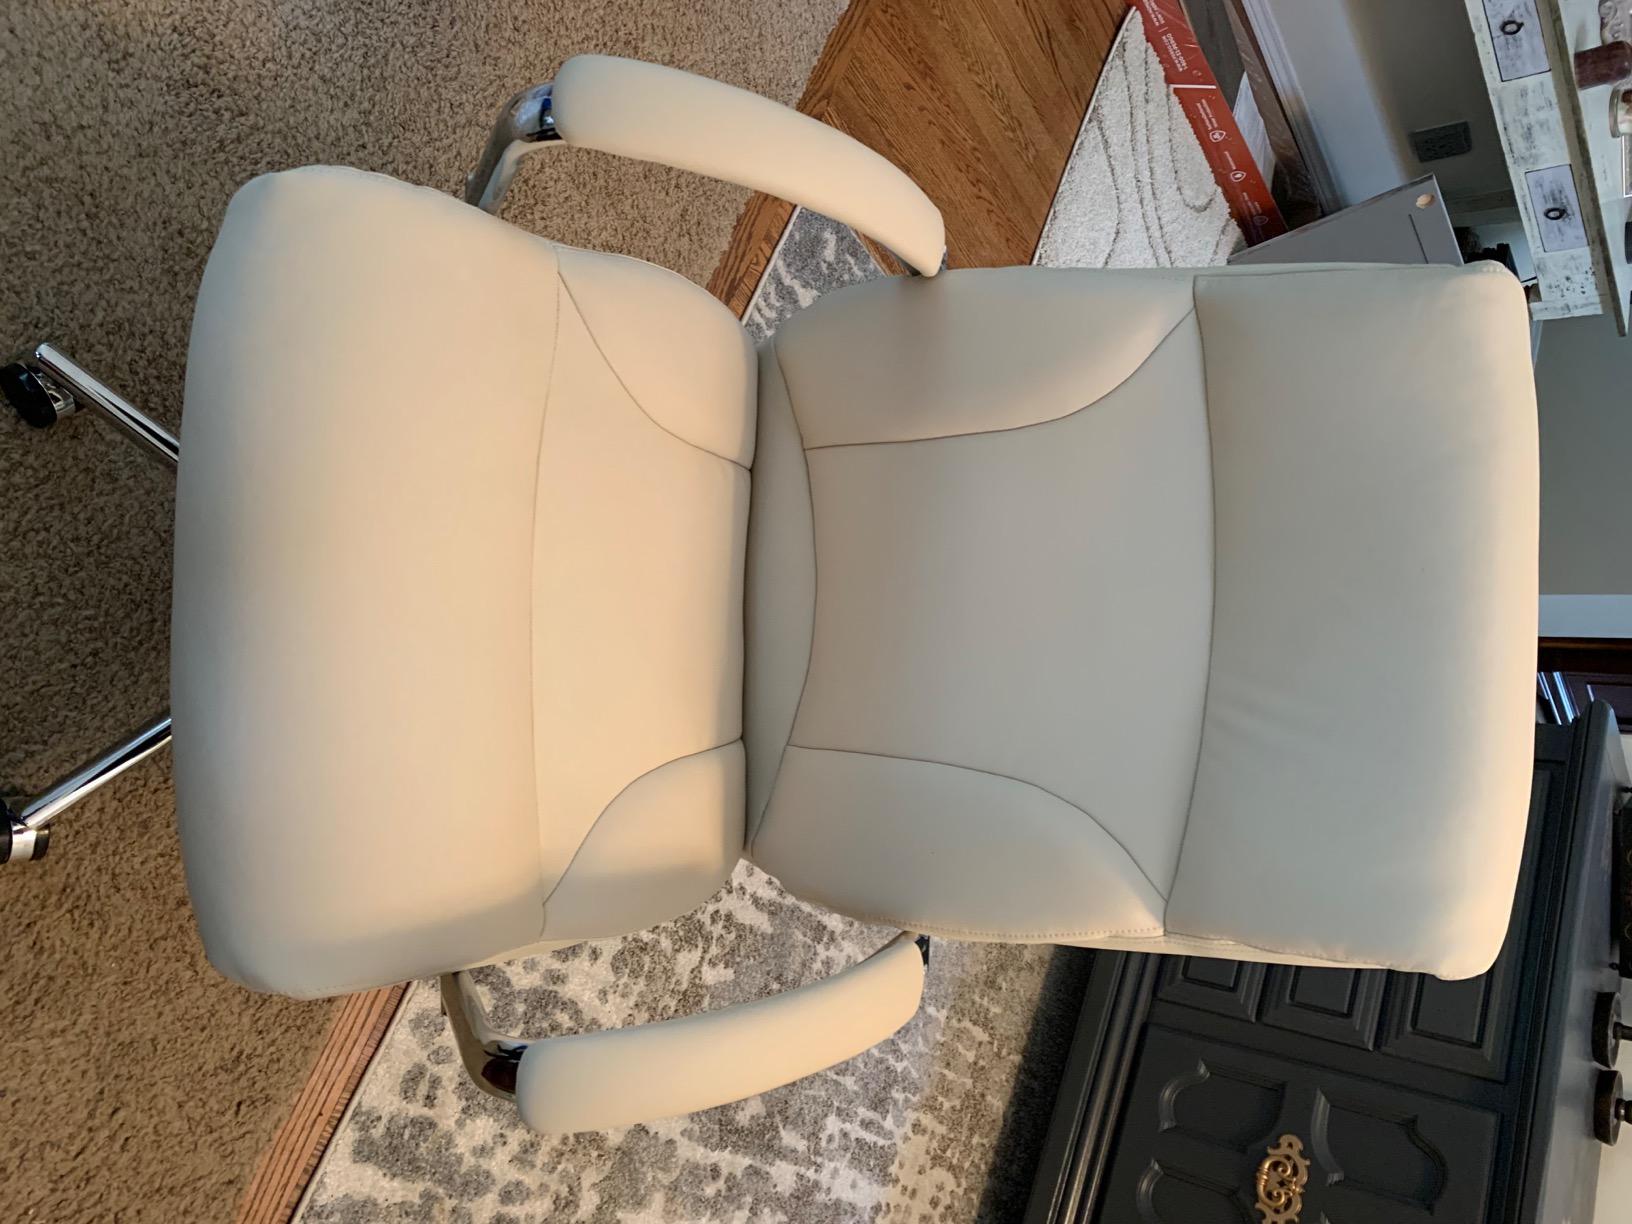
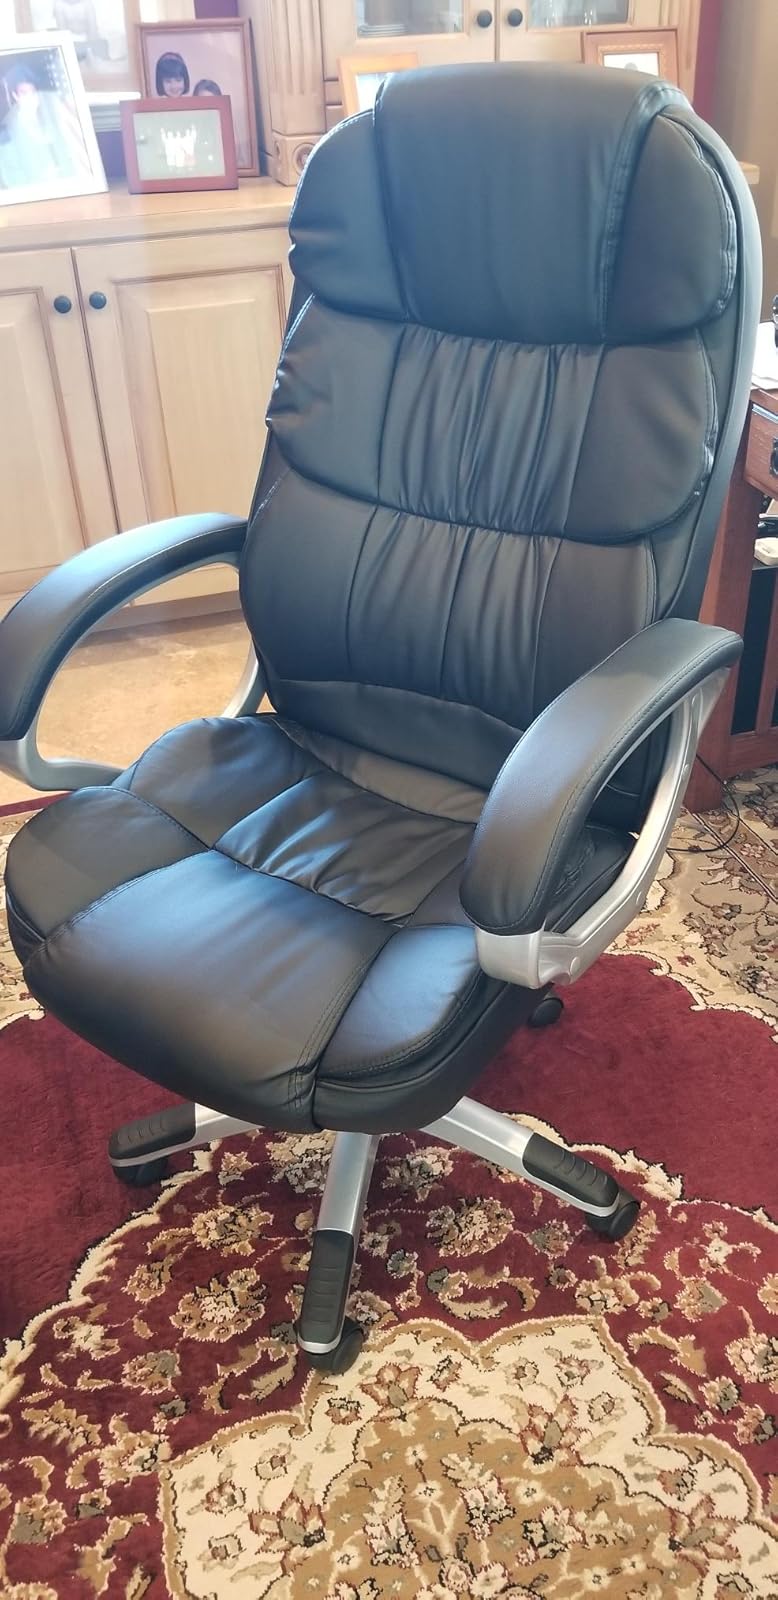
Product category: items_chair
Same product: no